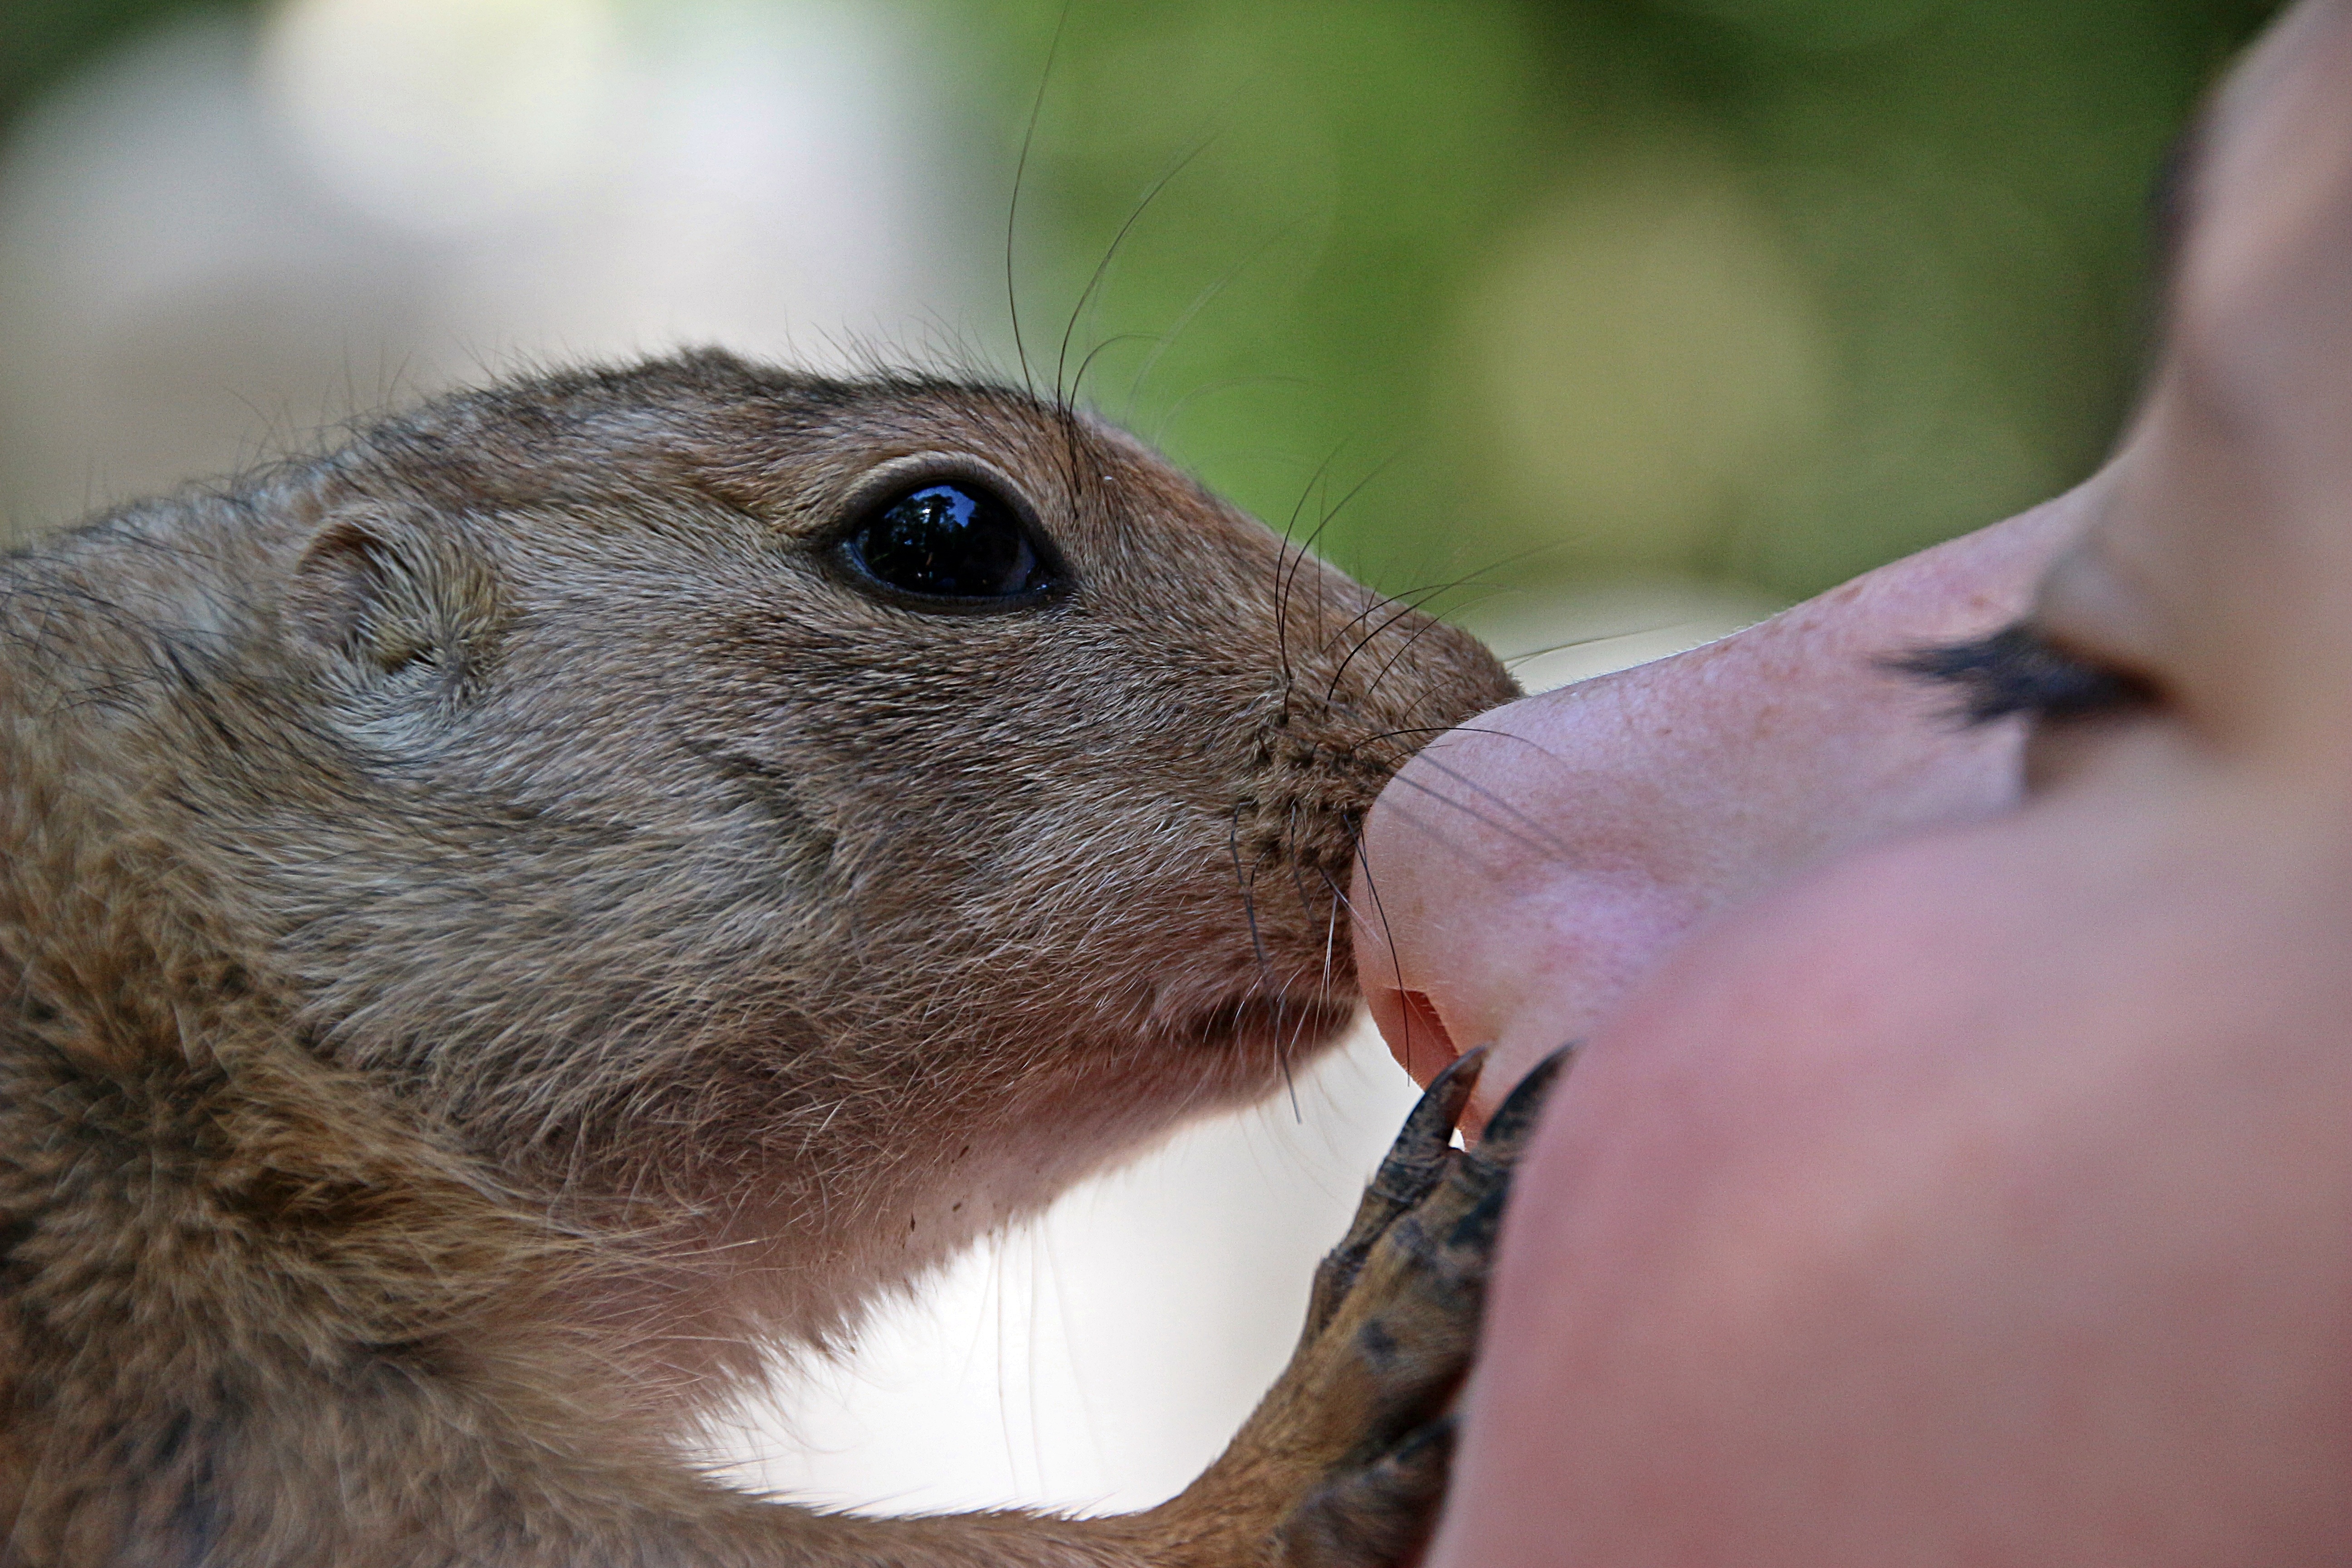
wildlife, mammal, squirrel, rodent, fauna, close up, nose, whiskers, affection, cheek, snout, eye, vertebrate, trust, closeness, carefully, love for animals, gerbil, african bush squirrel, paraxerus, african squirrel, child's face, cuddling with animal, pet smell nose, affection between man and animal, paw in the face support, muridae